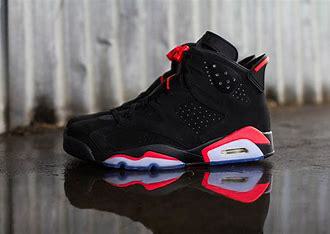
Brand: Nike
Model: Air Jordan 6